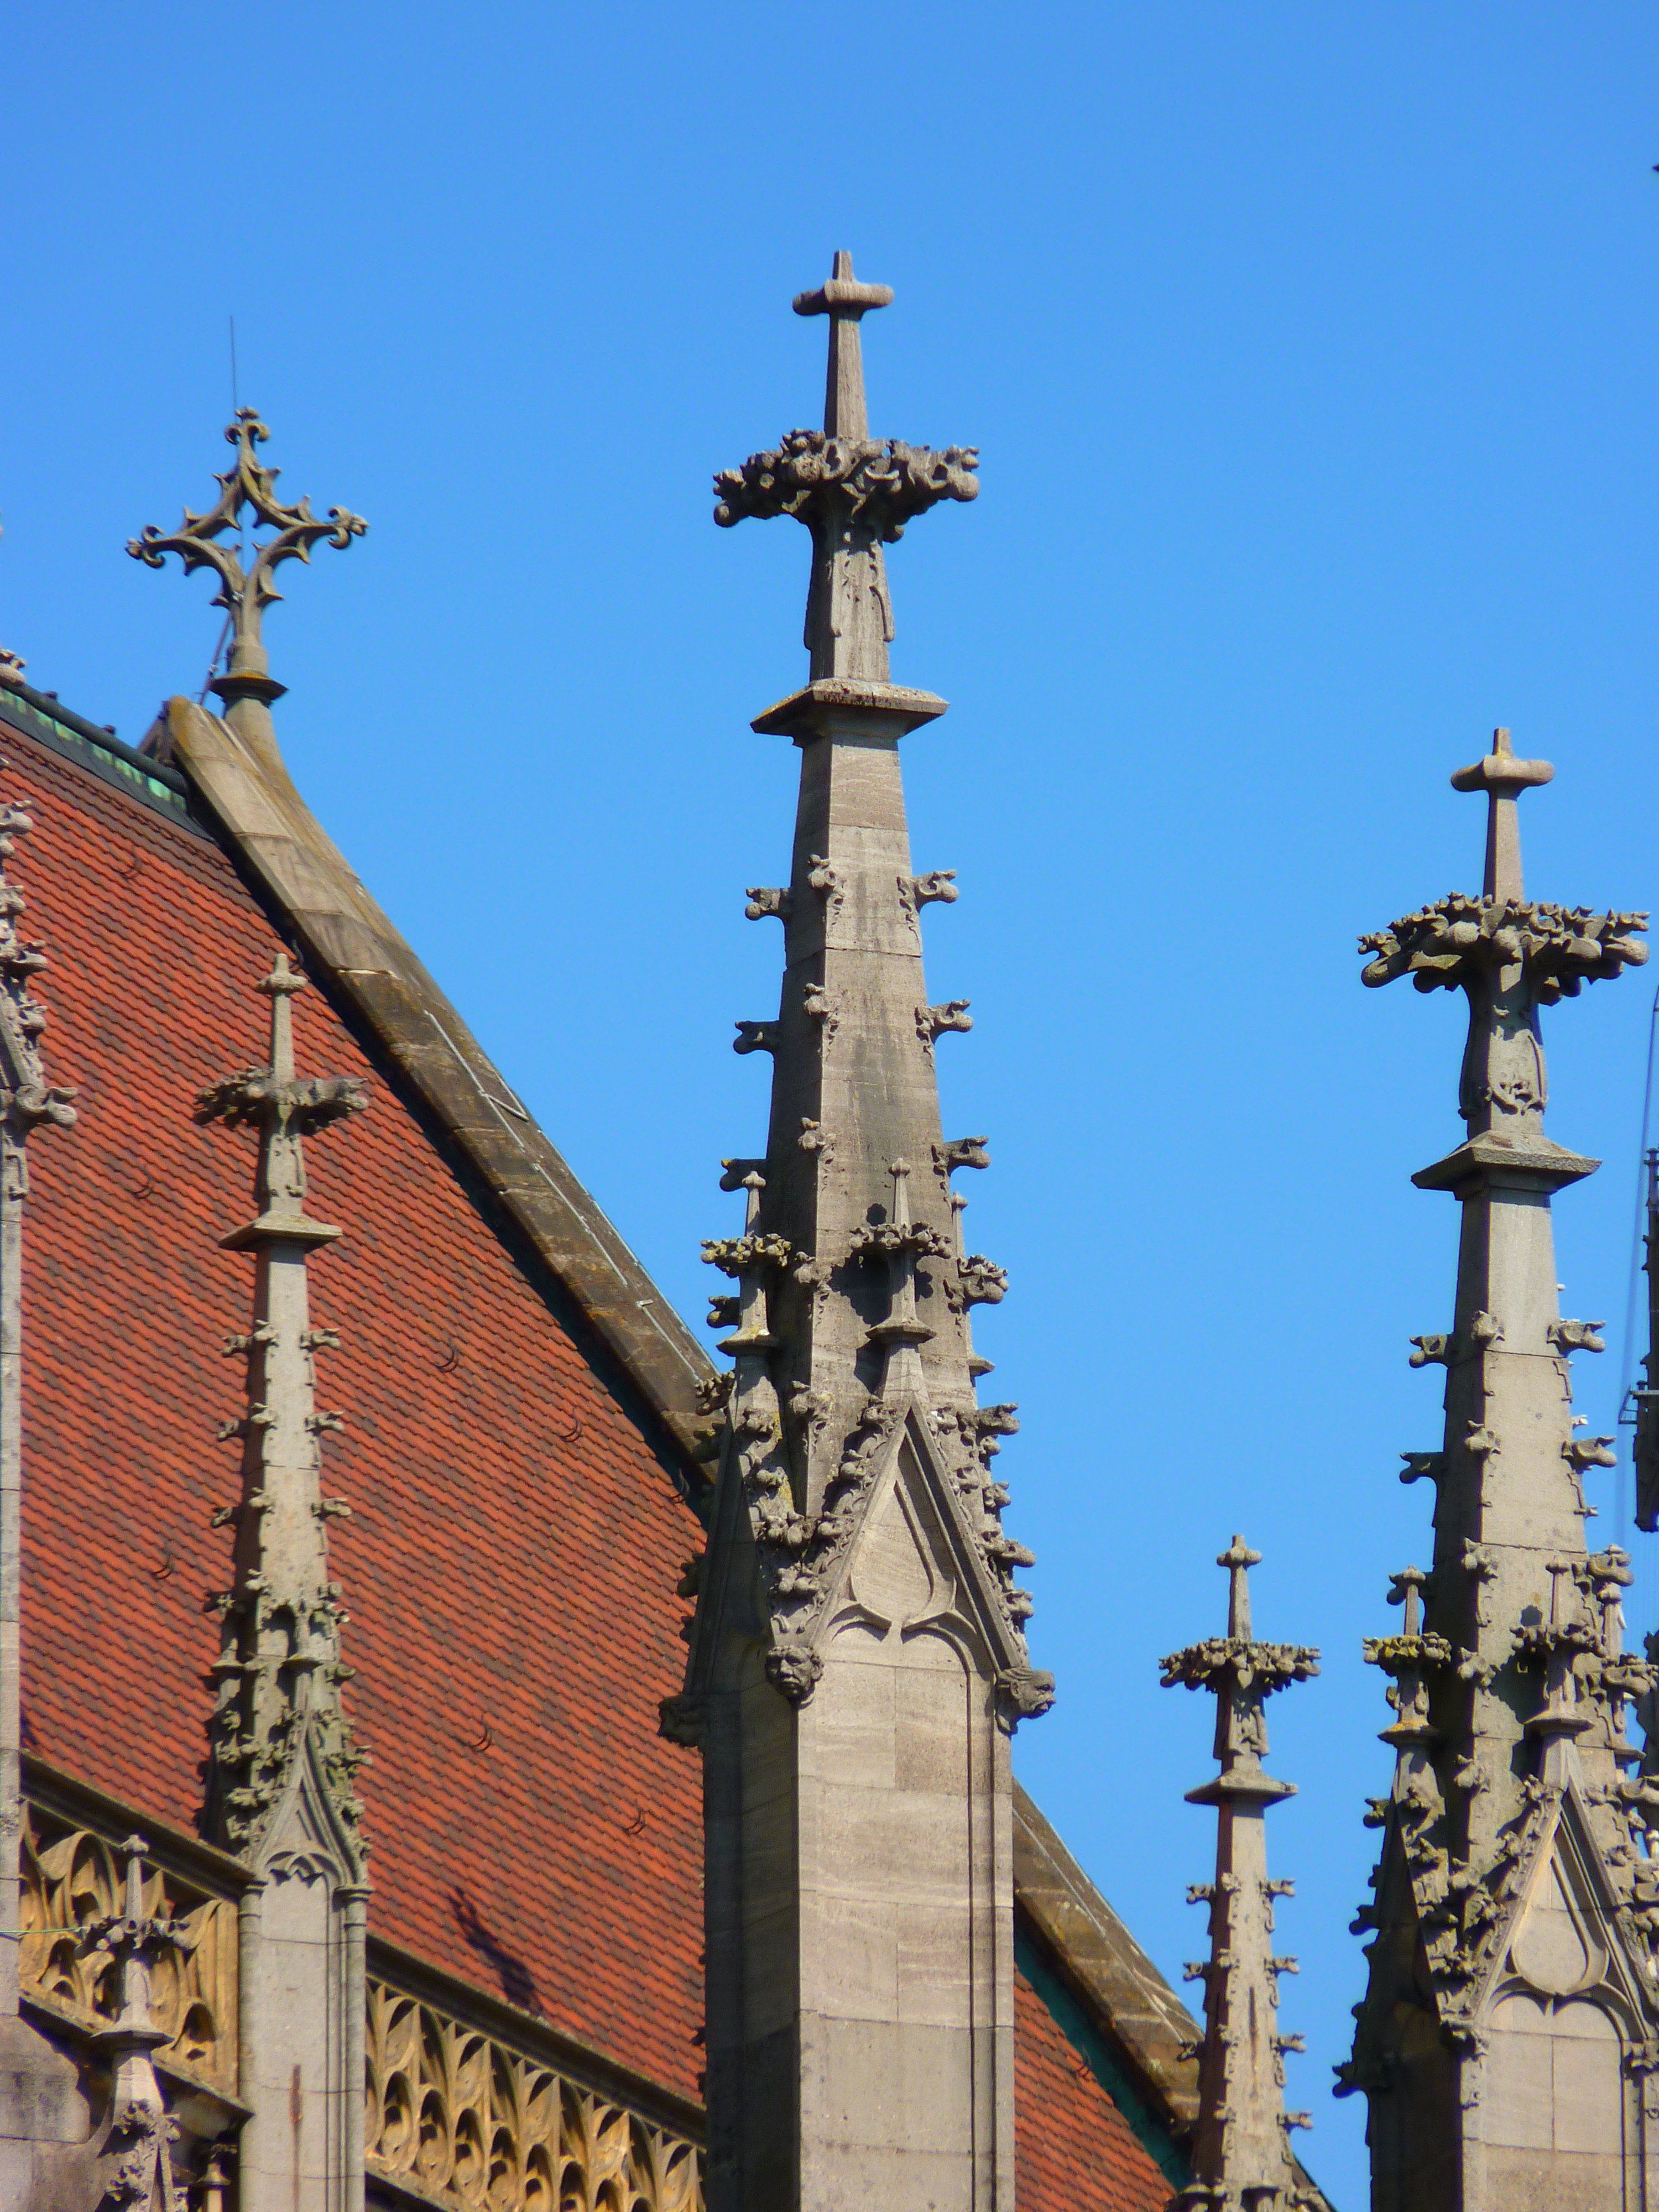
building, monument, statue, tower, mast, landmark, church, place of worship, bell tower, spire, steeple, ulm cathedral